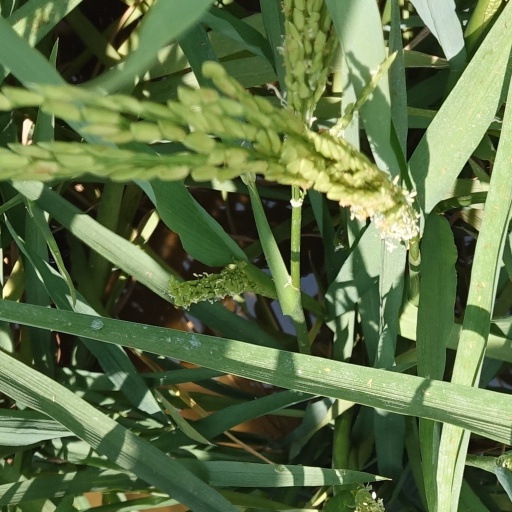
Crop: rice